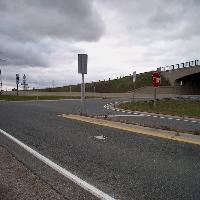
Weather: cloudy or overcast